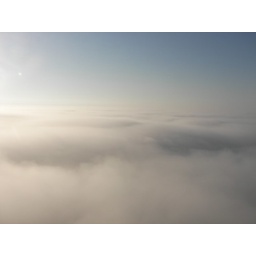
A foggy morning in New Orleans. These were taken from the roof of the building I use to work at.